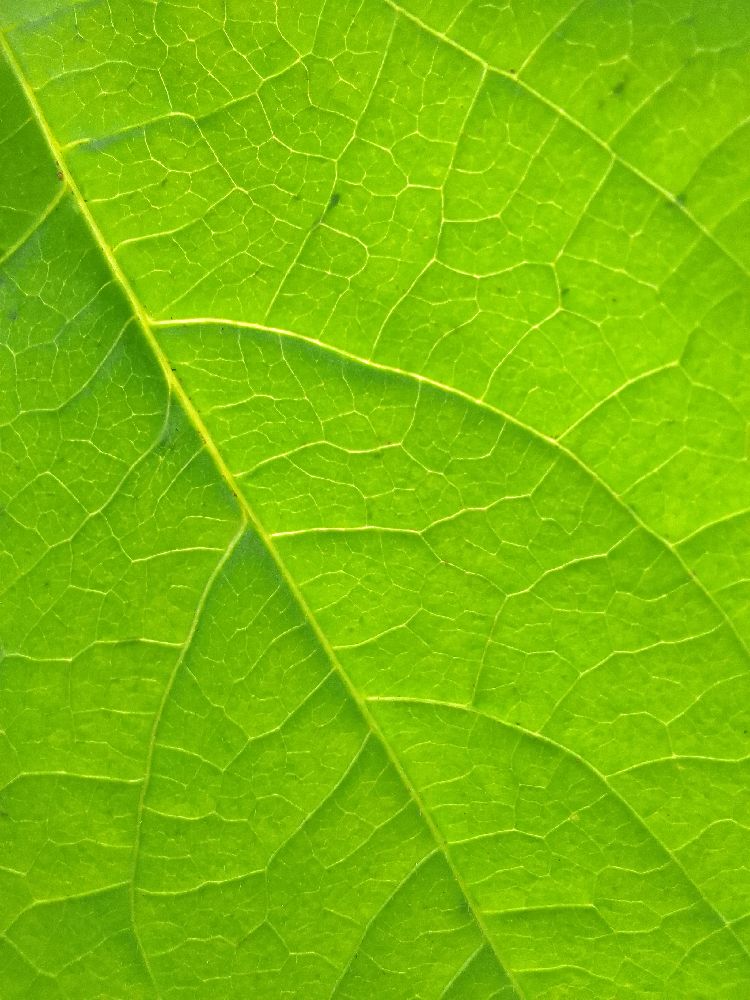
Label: healthy